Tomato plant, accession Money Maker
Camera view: horizontal (90 deg, fisheye); turntable rotation: 270 degrees
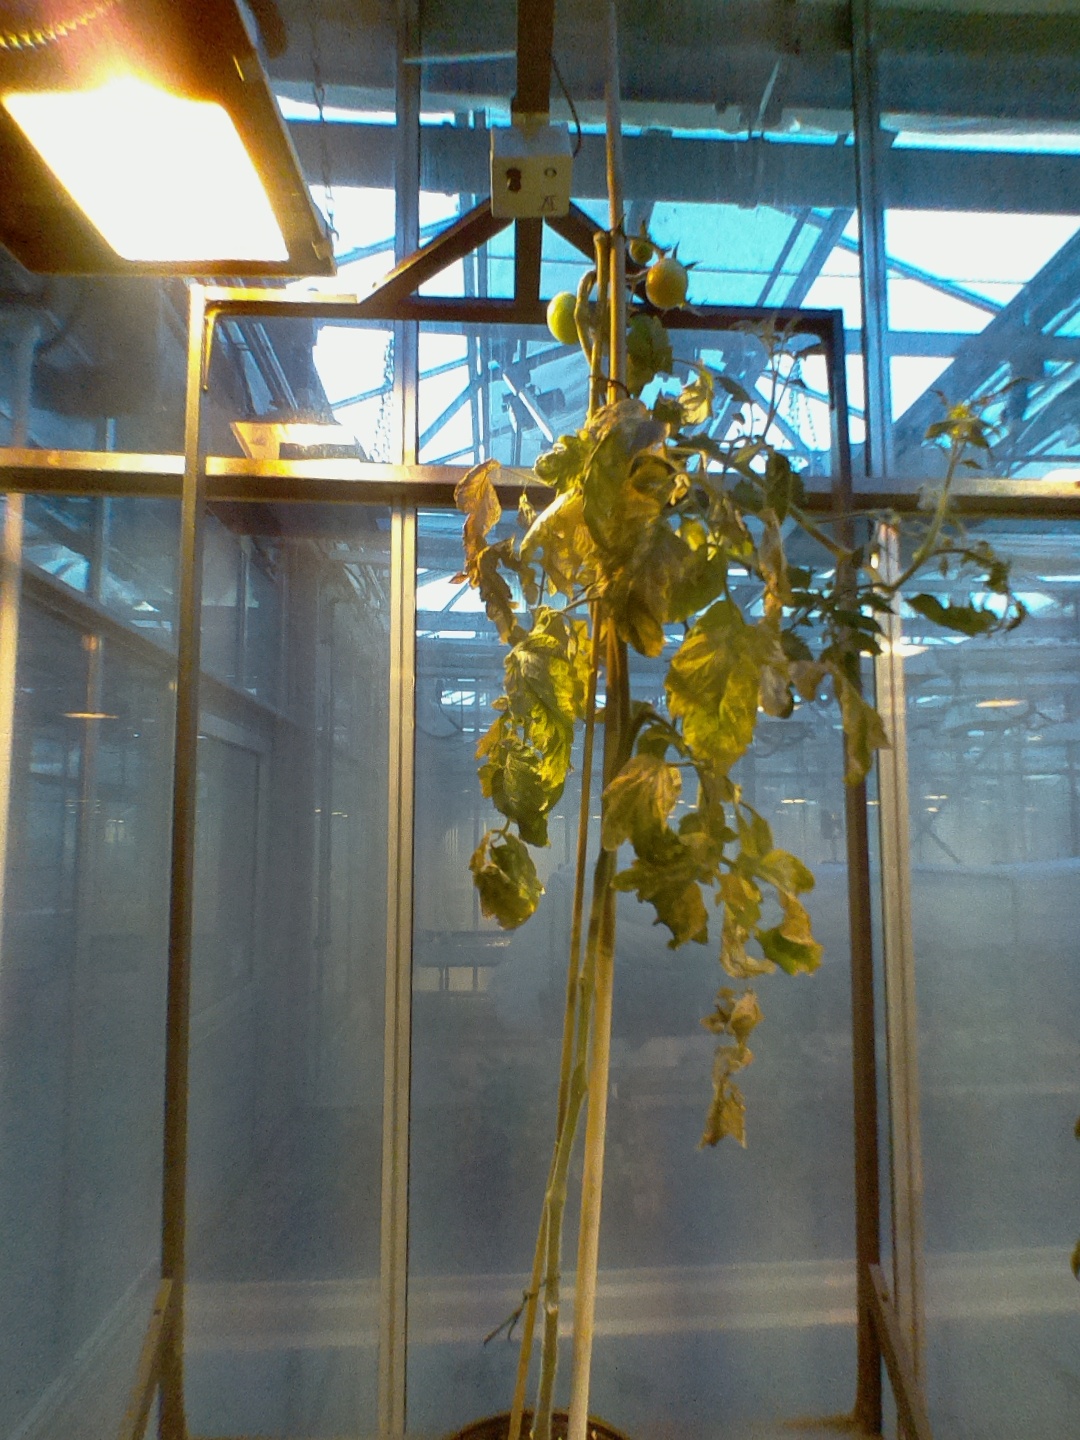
BBCH growth stage 80: fruits start showing typical ripe color (orange -> red)